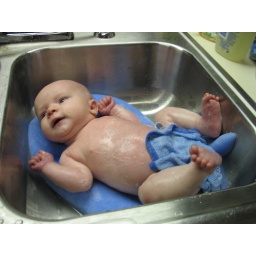
Ben is just over a month old here. He is taking a bath in the kitchen sink. He really likes bath time.